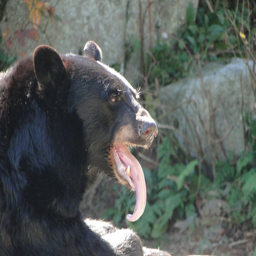
a big bear sticks his tongue out of his mouth
a large black bear has its tongue hanging out
A big bear with its tongue hanging out.
A big bear sticking with its mouth wide open sticking his tongue out
a close up of a bear sticking its tongue out